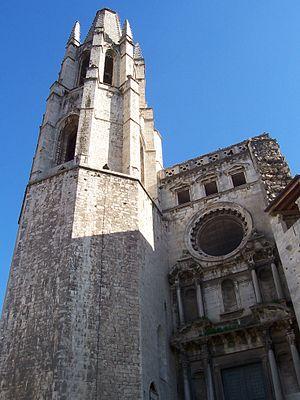
Façade de l'église de Saint-Feliu à Girona, en Catalogne (Espagne).